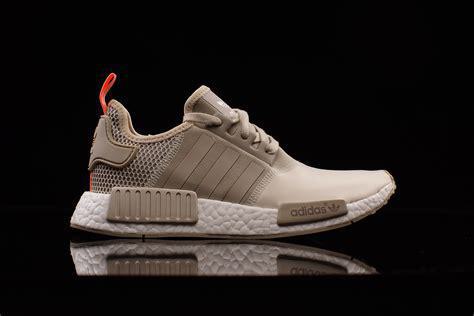
Brand: Adidas
Model: NMD R1